Kang Sae-byeok

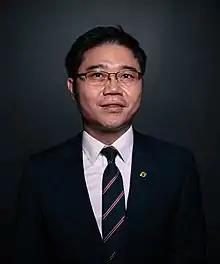
Politician and North Korean defector Ji Seong-ho felt Sae-byeok was a realistic portrayal of North Korean defectors

Kang Sae-byeok was created by series creator Hwang Dong-hyuk. She was initially not a North Korean defector; this depiction was given after Hwang wrote the script, as he wanted to depict different types of minorities living in South Korea. She was given the name she had because she was a character who could find hope in darkness. She was portrayed by Jung Ho-yeon, a model who aspired to be an actor, taking acting classes and signing with an agency. Shortly after, she received an invitation to audition for "Squid Game", with the role receiving auditions from many actresses. Hwang stated that her voice and appearance fit his image of Sae-byeok, and hoped that her "fresh charm" would come across. Jung stated that Hwang told her he thought her eyes resembled a wild horse's and that she felt like she had a strong will. He gave her the role after doing an in-person audition. Hwang also stated that he chose her because he wanted a less well-known performer for the role.